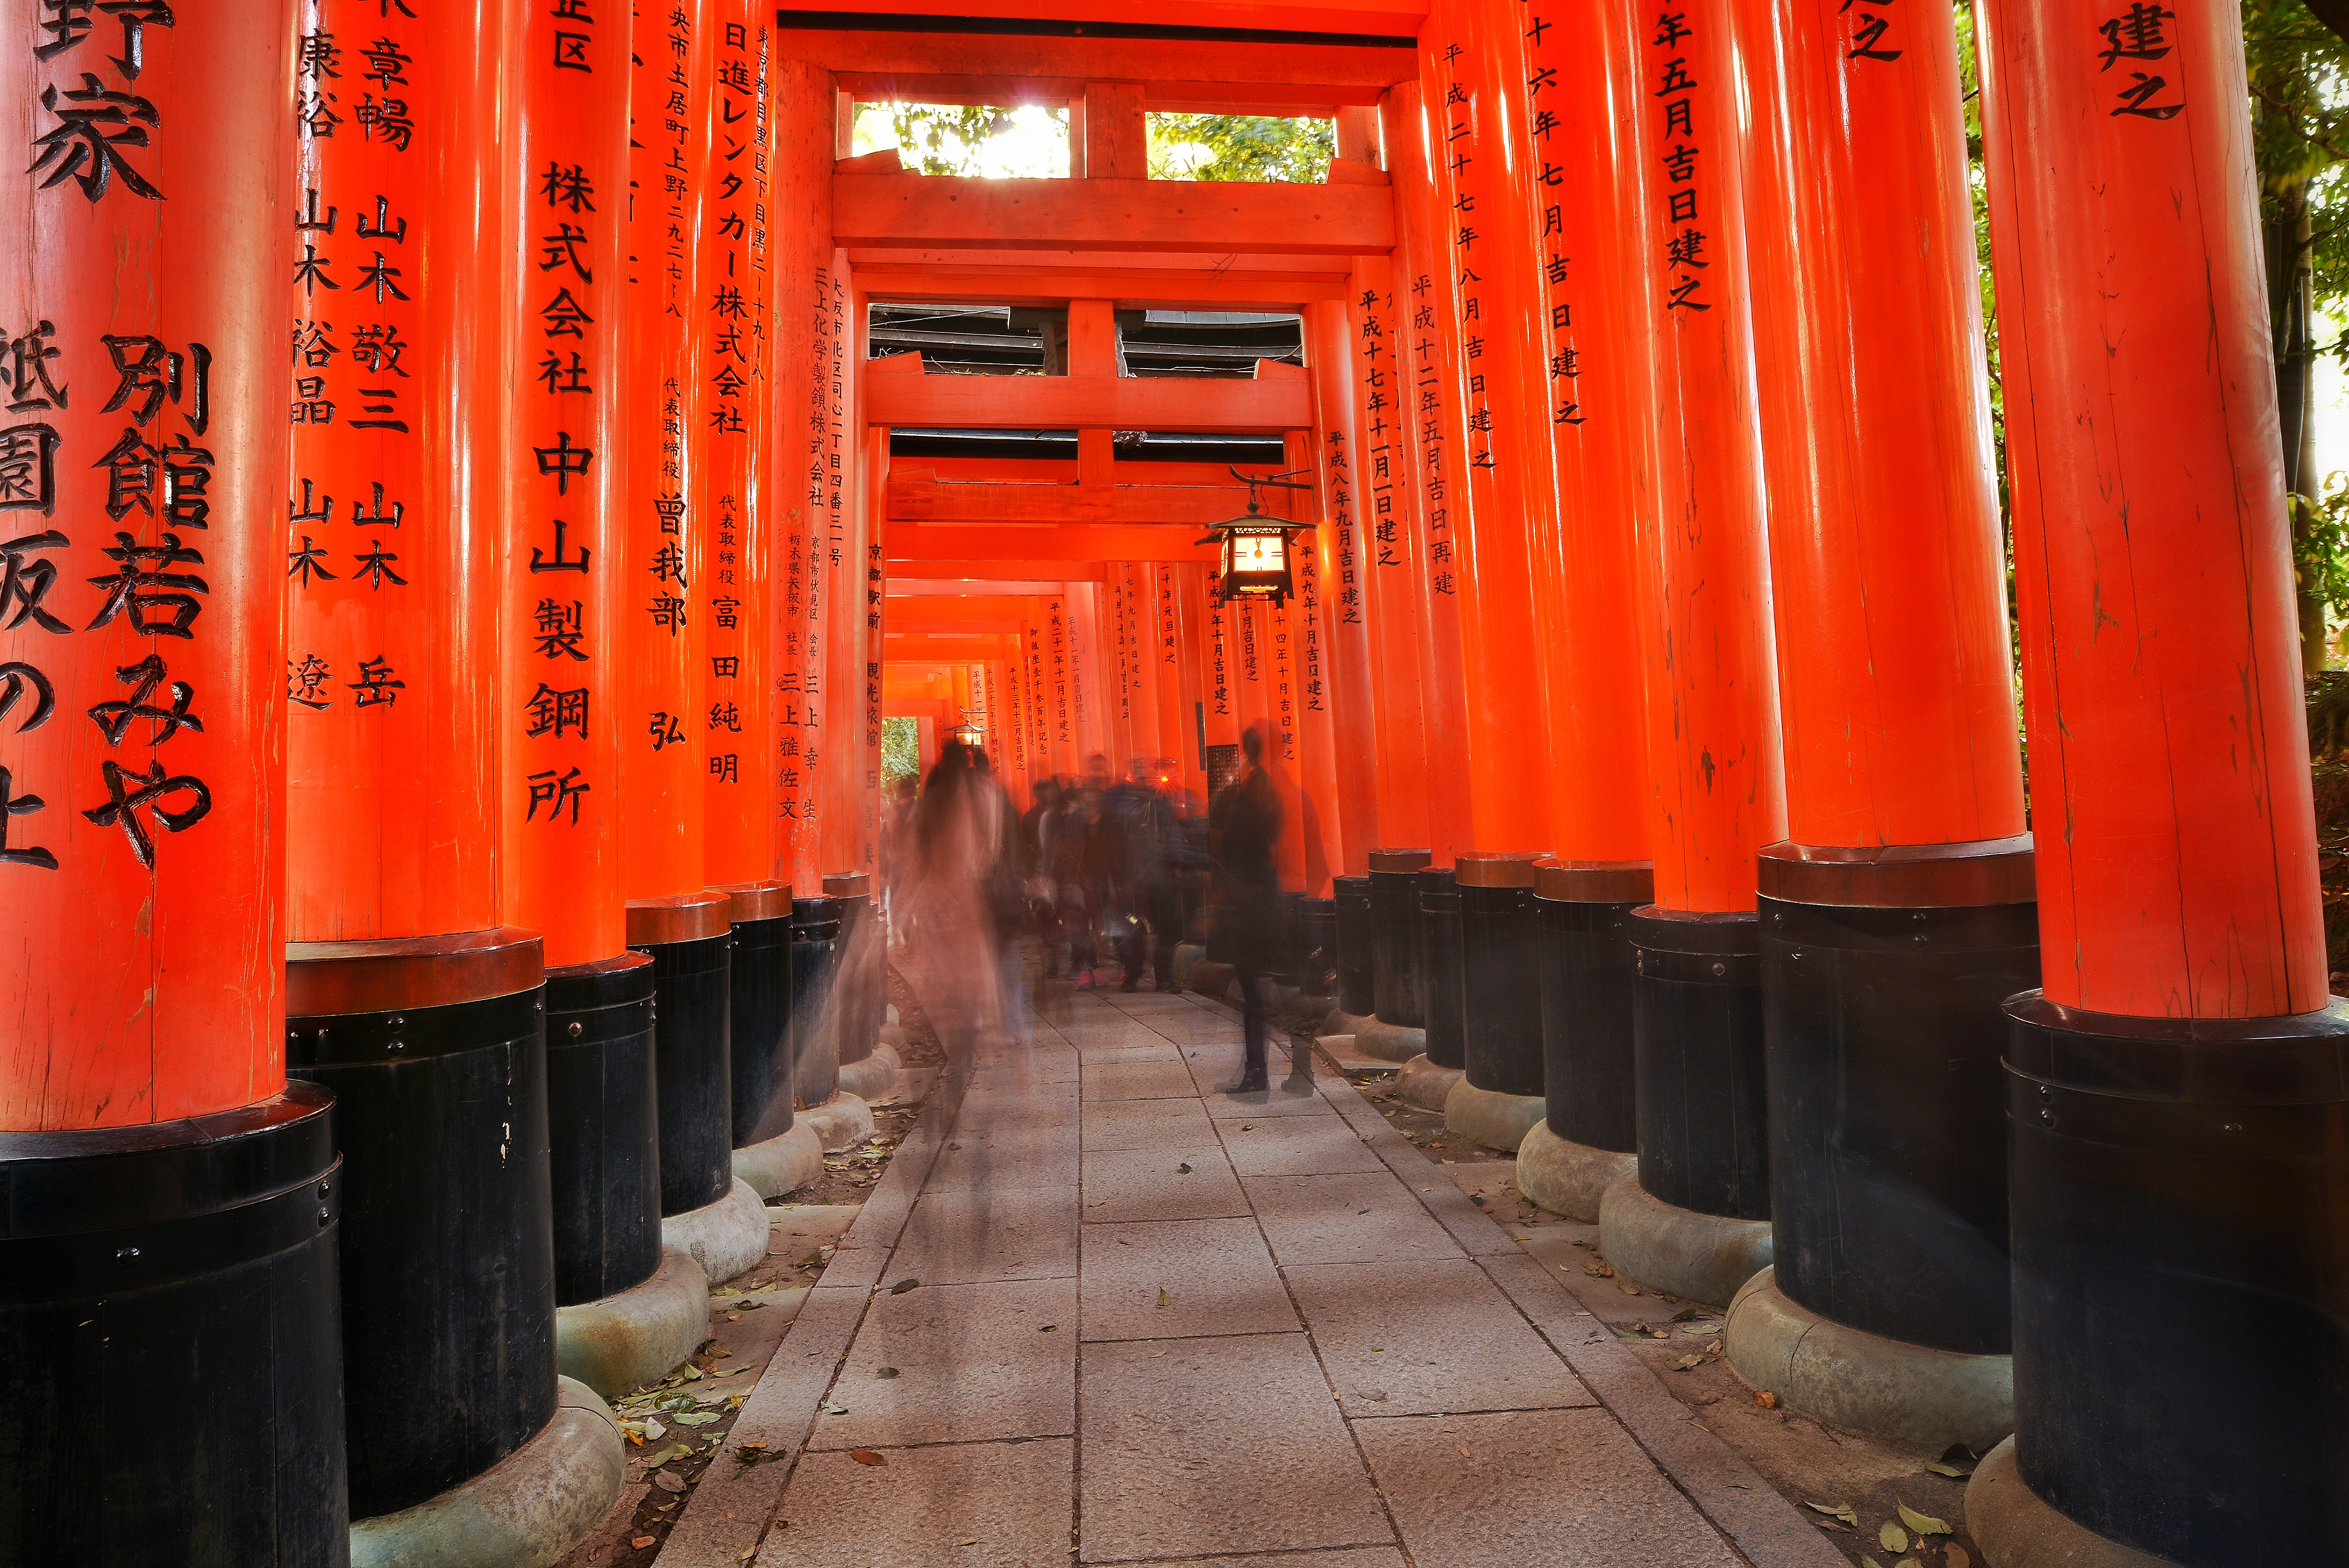
architecture, travel, transport, red, color, religion, landmark, colorful, japan, public transport, interior design, temple, japanese, shrine, torii, kyoto, kansai, culture